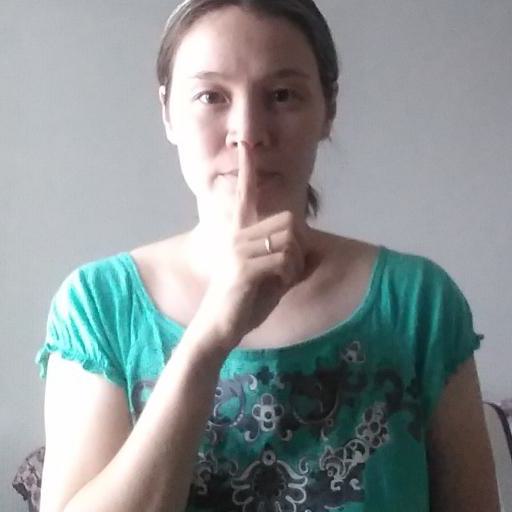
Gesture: mute